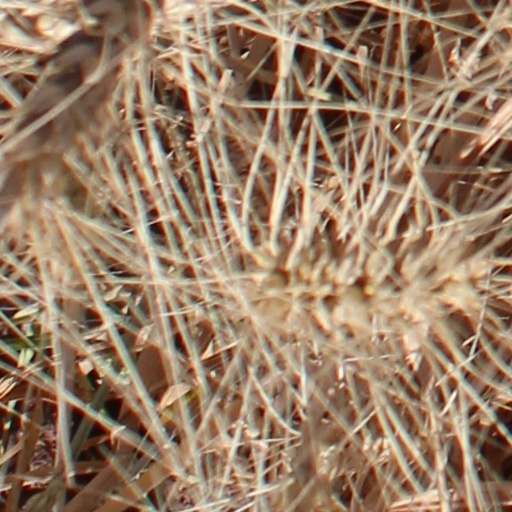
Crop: wheat